J. Frank Aldrich

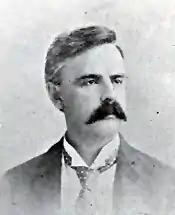

James Franklin Aldrich (April 6, 1853 – March 8, 1933) was a United States representative from Illinois.